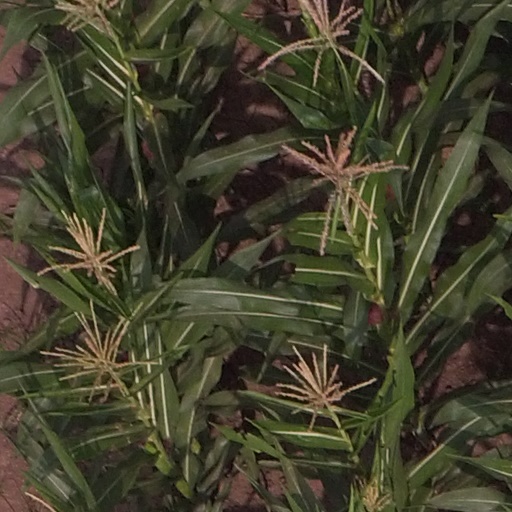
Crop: maize; corn